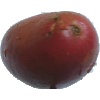
Label: Potato Red Washed 1